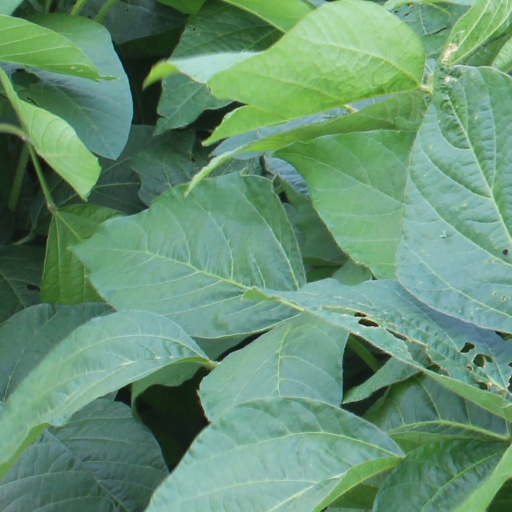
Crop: soybean